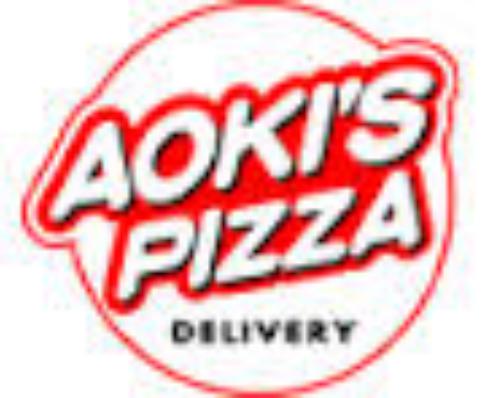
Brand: Aoki's Pizza
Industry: Food